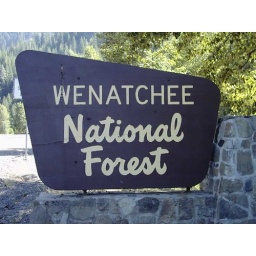
i stopped to look at the river down below, but i hobbled over to the sign